Ignite (microprocessor)

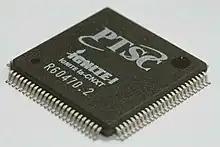
An Ignite Ia microprocessor

Ignite (formerly ShBoom and PSC 1000, stylized as I) is a two stack, stack machine reduced instruction set computer (RISC) microprocessor architecture. The architecture was originally developed by Russell H. Fish III and Chuck H. Moore, Nanotronics, which was later acquired by Patriot Scientific Corporation. The processor is one of the few commercially produced microprocessors that use a stack-based computing model. Target applications for this unique architecture were mainly embedded devices (due to the processor's low power use) and efficient implementation of virtual stack machines, such as the Java virtual machine or the stack machine underlying the Forth programming language. The product was unsuccessful in the market.